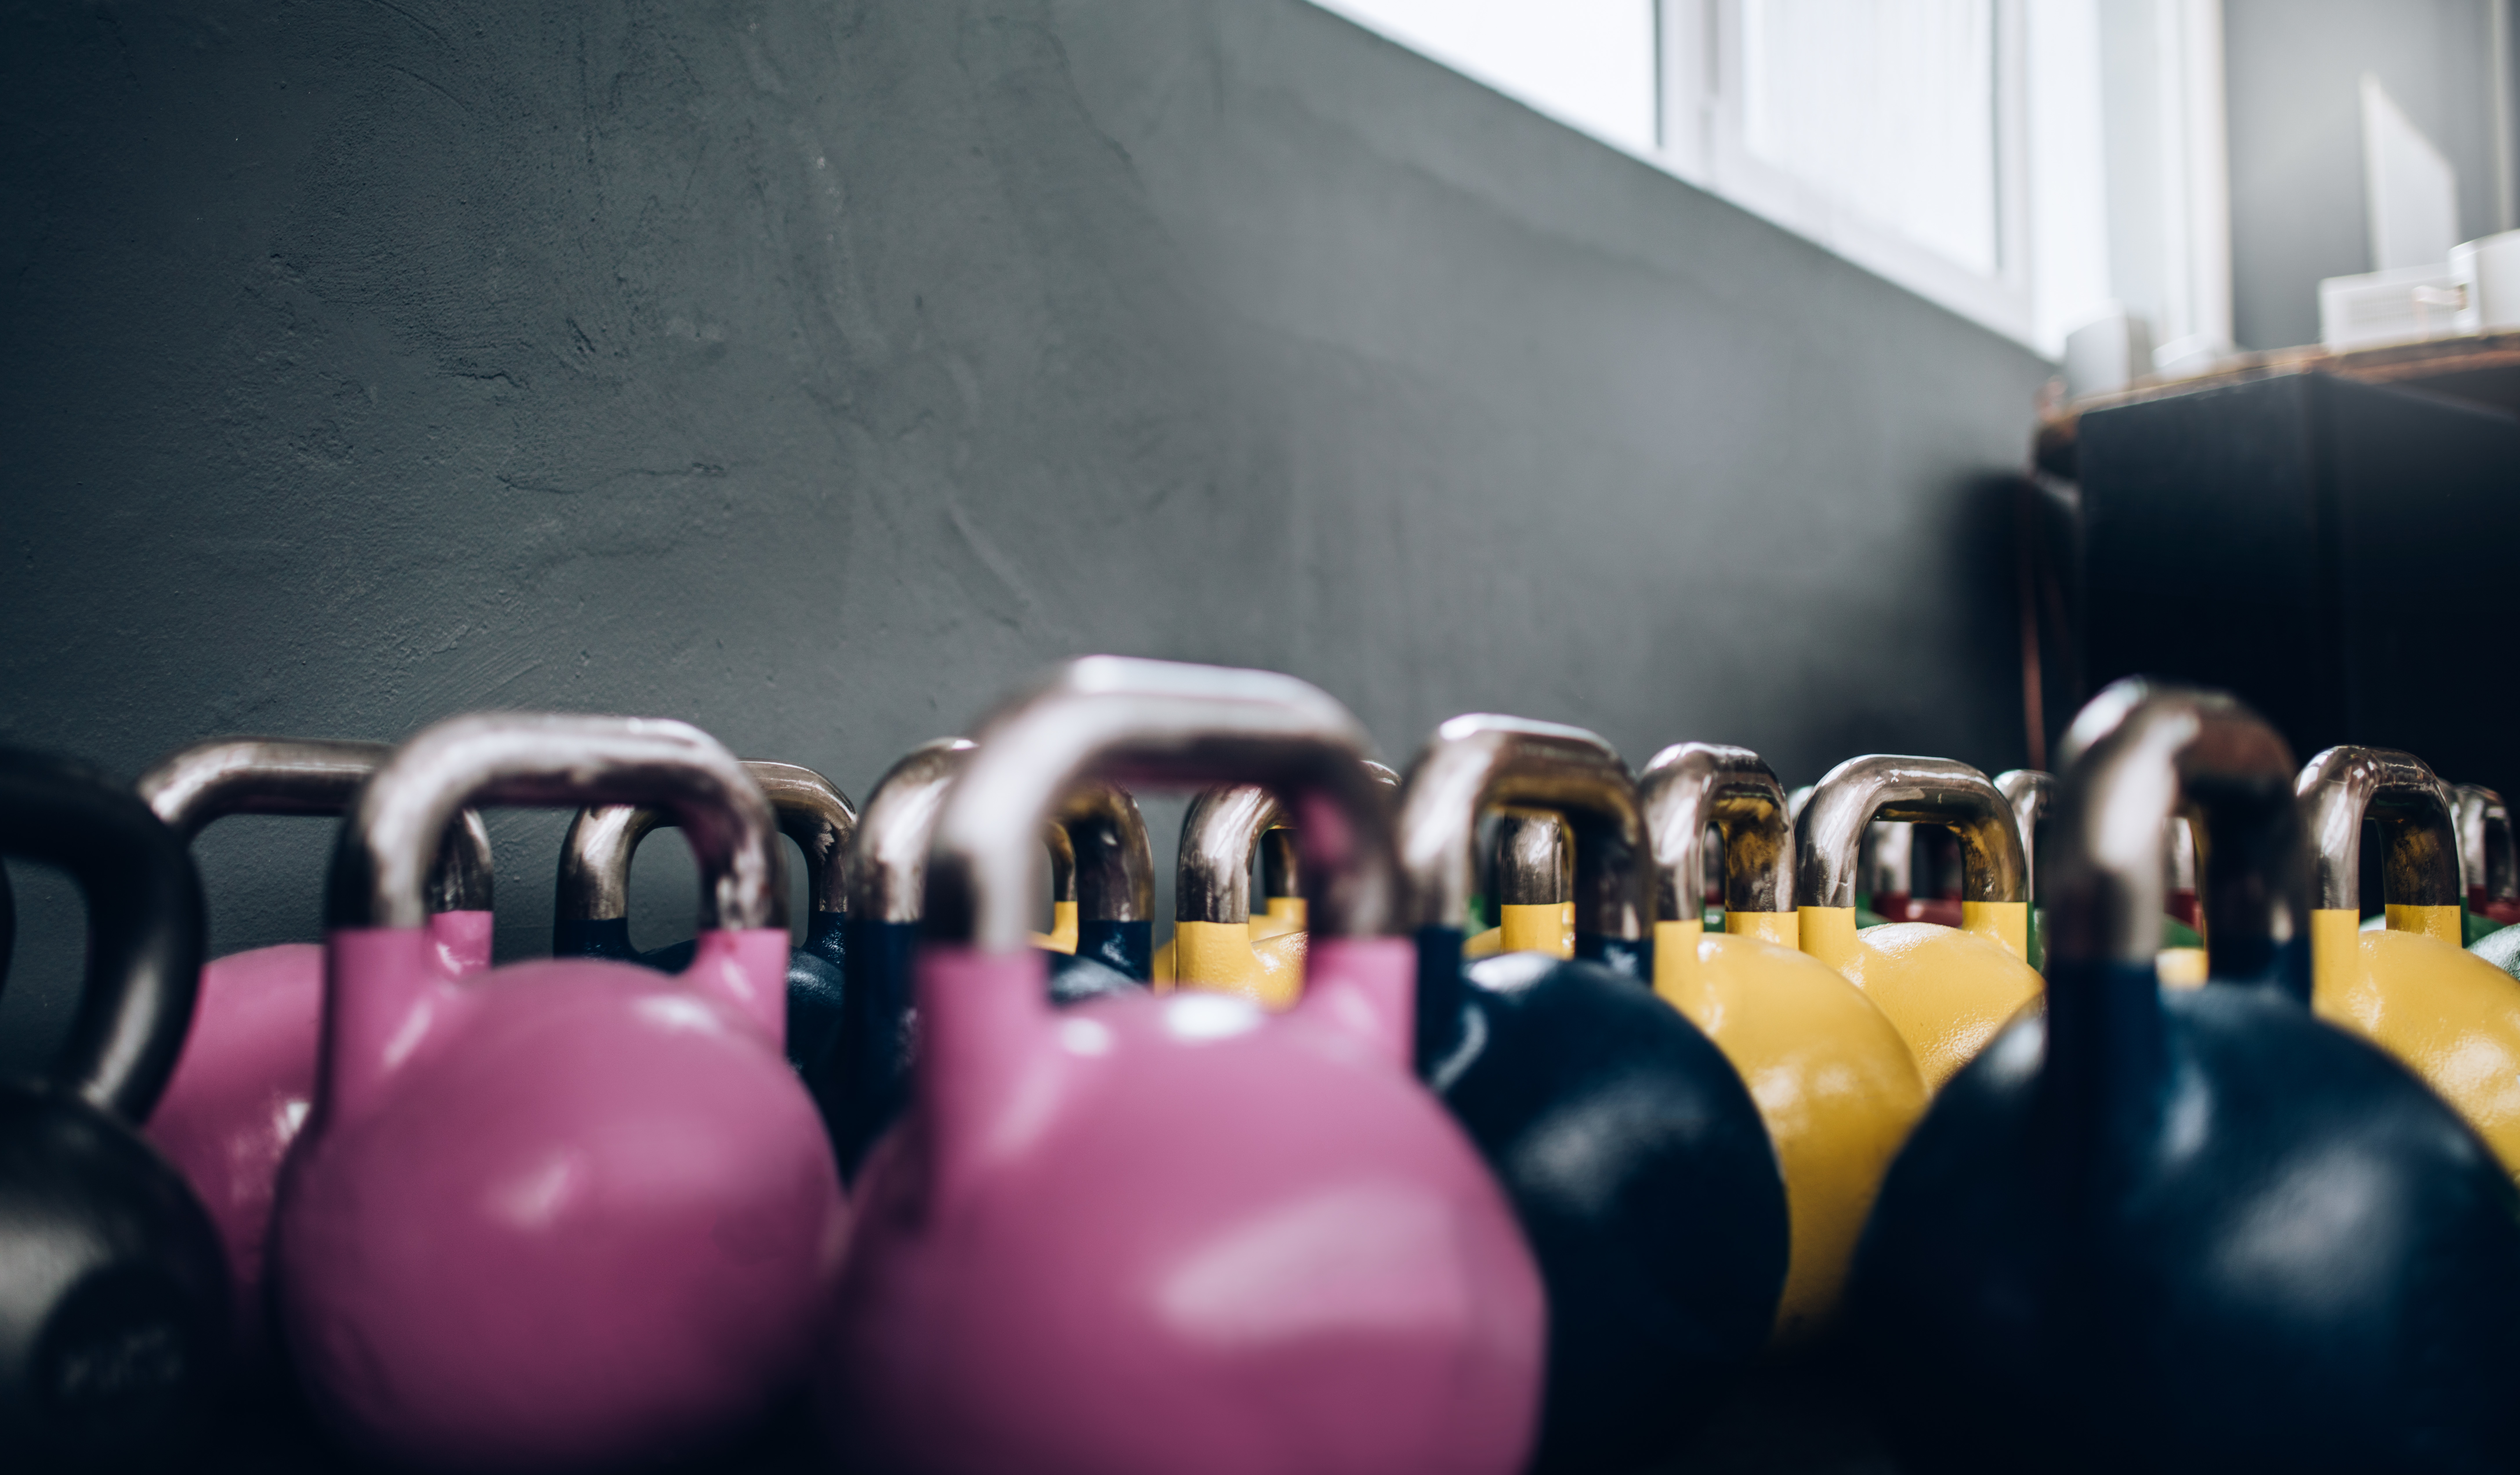
fitness, gym, workout, motivation, fit, bodybuilding, love, training, health, lifestyle, good, healthy, sport, like, follow, life, purple, automotive design, gas, toy, magenta, art, games, audio equipment, plastic, electric blue, room, kettle, ceramic, metal, recreation, macro photography, fun, still life photography, machine, water bird